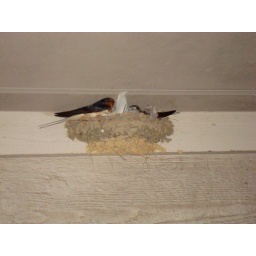
birds living in my car port.